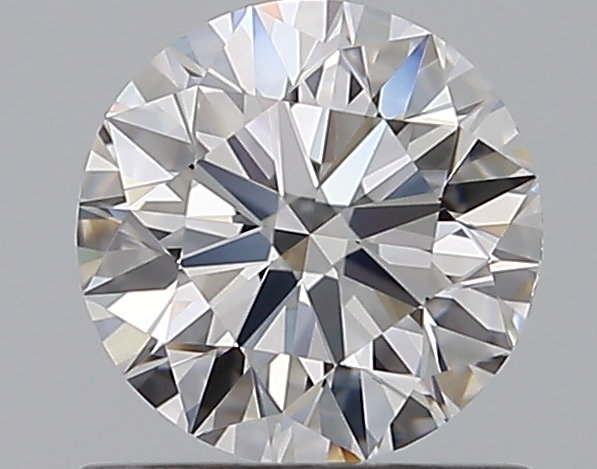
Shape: round
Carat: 0.7
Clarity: VVS2
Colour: D
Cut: EX
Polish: EX
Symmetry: EX
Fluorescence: N
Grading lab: GIA
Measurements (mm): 5.64 x 5.68 x 3.51